Preston Pals

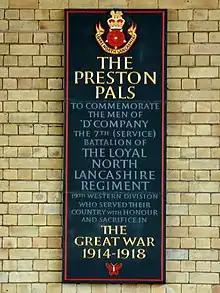
Memorial tablet to the Preston Pals at Preston railway station

The first officer of the Preston Pals to be killed in action, in February 1916, was Lieutenant Maurice Bannister, son of the vicar of St George's Church. Another recruit was Private Hugh Carnegie Rain, the son of Will Onda (Hugh Rain), a former stage acrobat and performer who was a film maker, distributor and cinema proprietor in Preston. Corporal Frank Wood, of Connaught Road, Broadgate, was the first member of Orchard Methodist Church to become a casualty in the war. He had formerly worked for Merigold Brothers in the Old Vicarage.